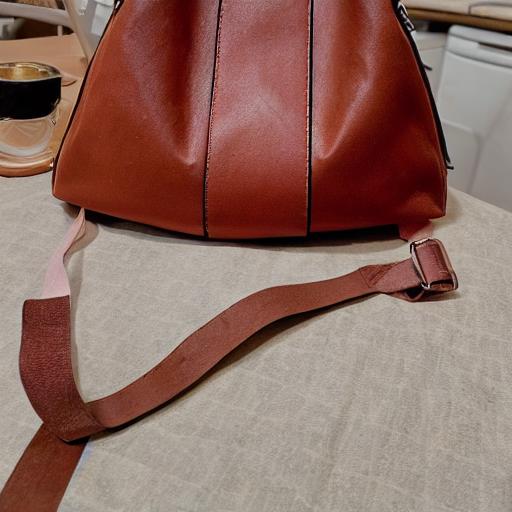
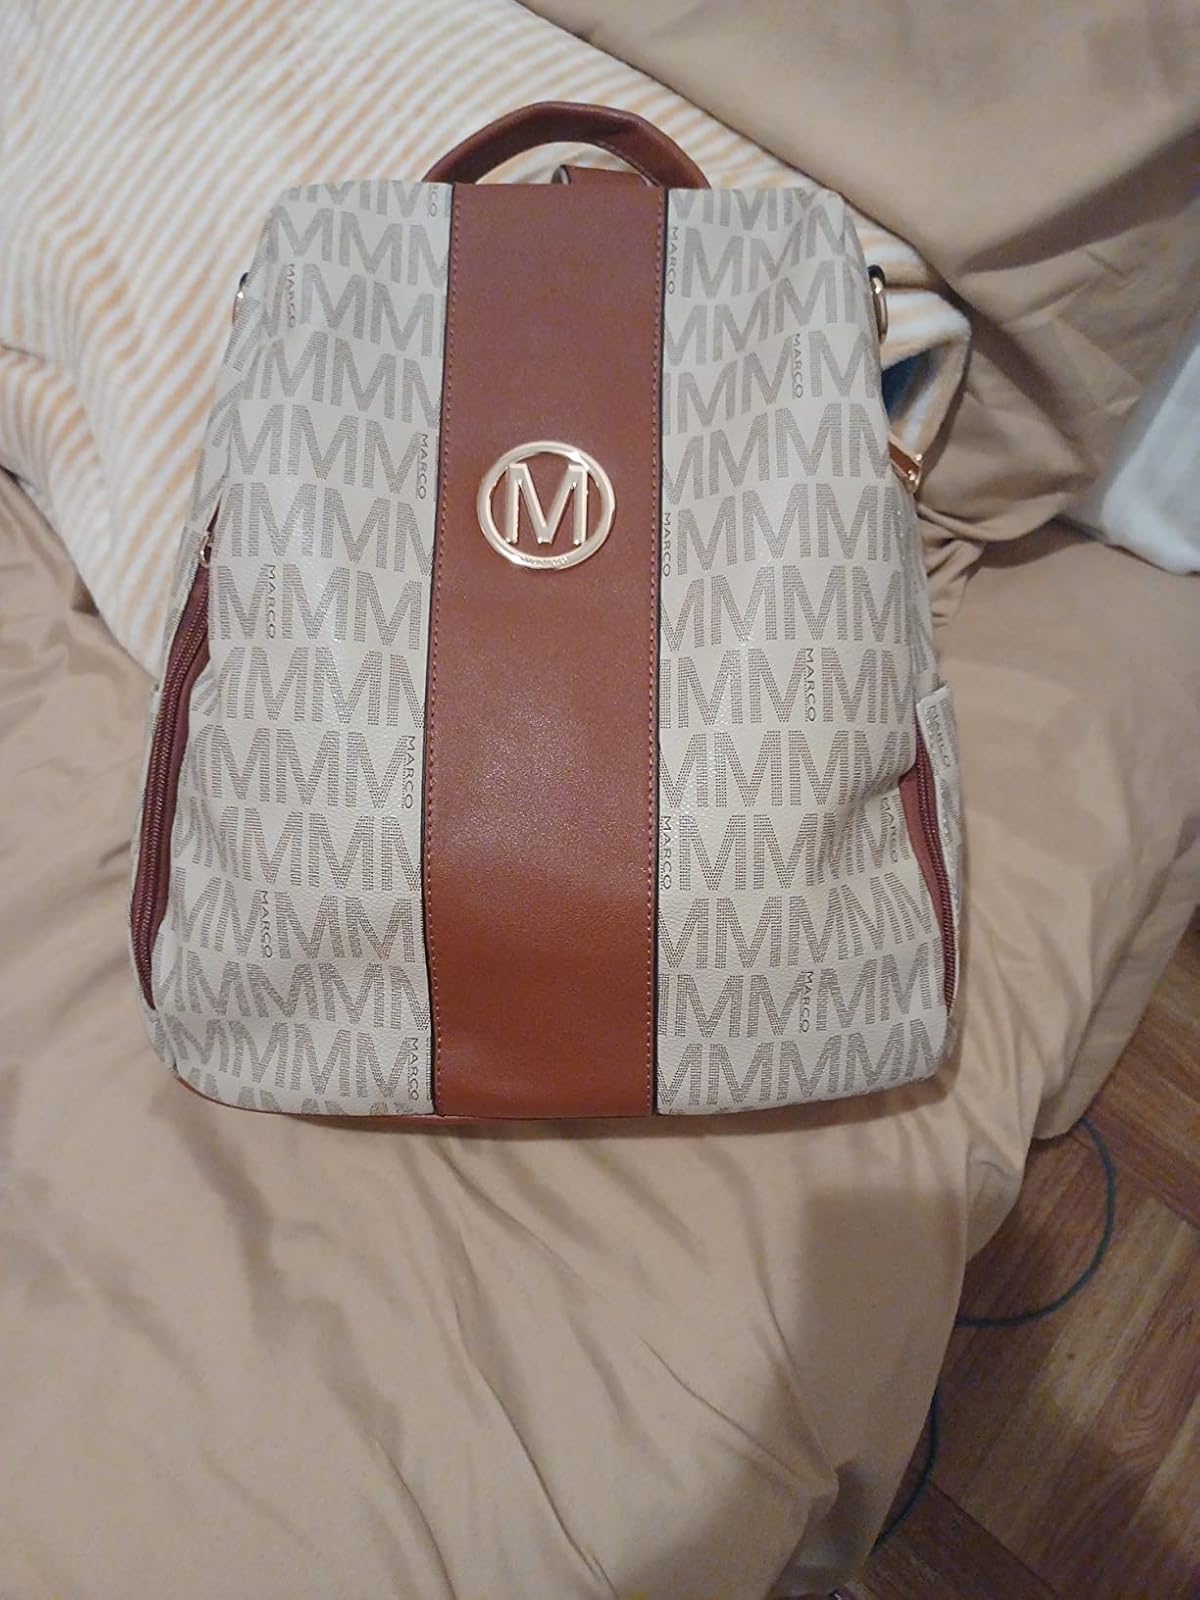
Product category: accessories_handbag
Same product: no